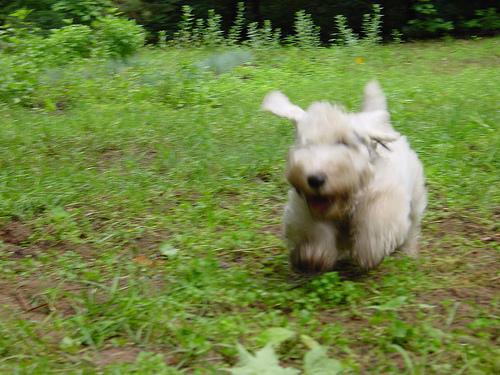
Sealyham_terrier